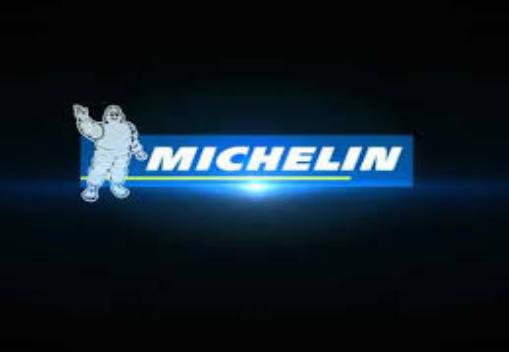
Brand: michelin
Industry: Others